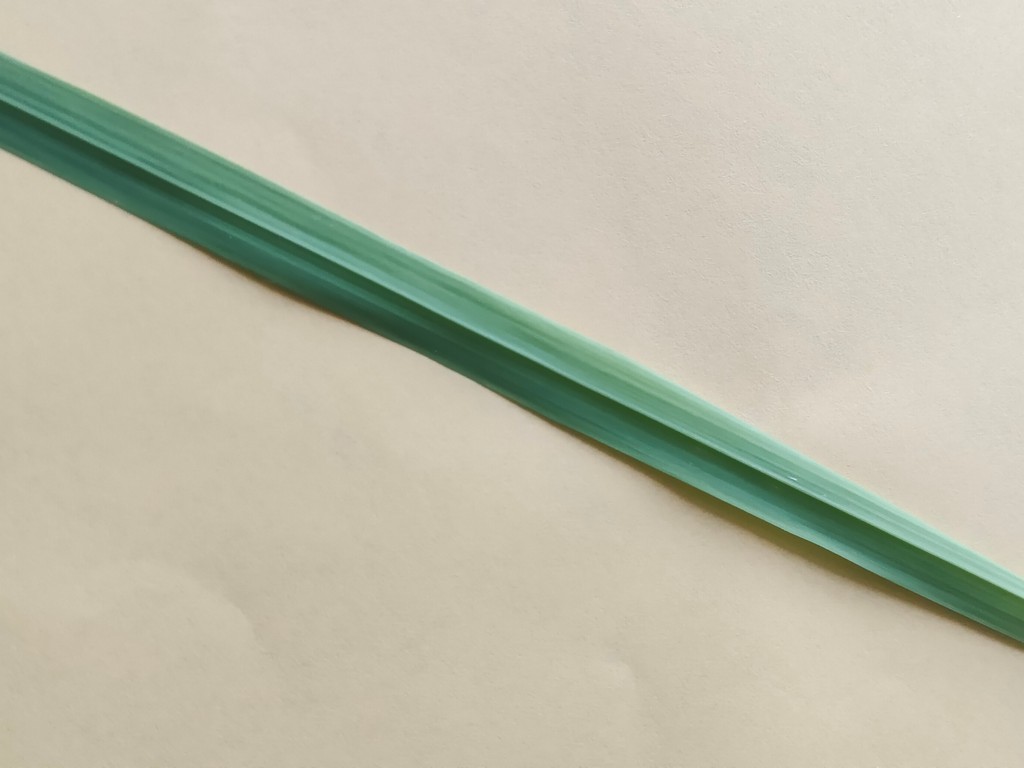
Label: Healthy